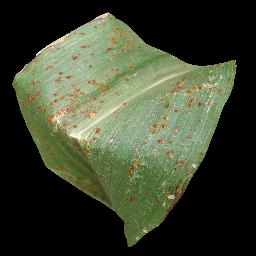
Label: Corn_(Maize)___Common_Rust